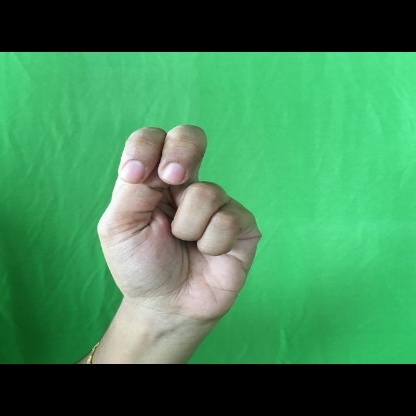
Mudra: Katakamukha